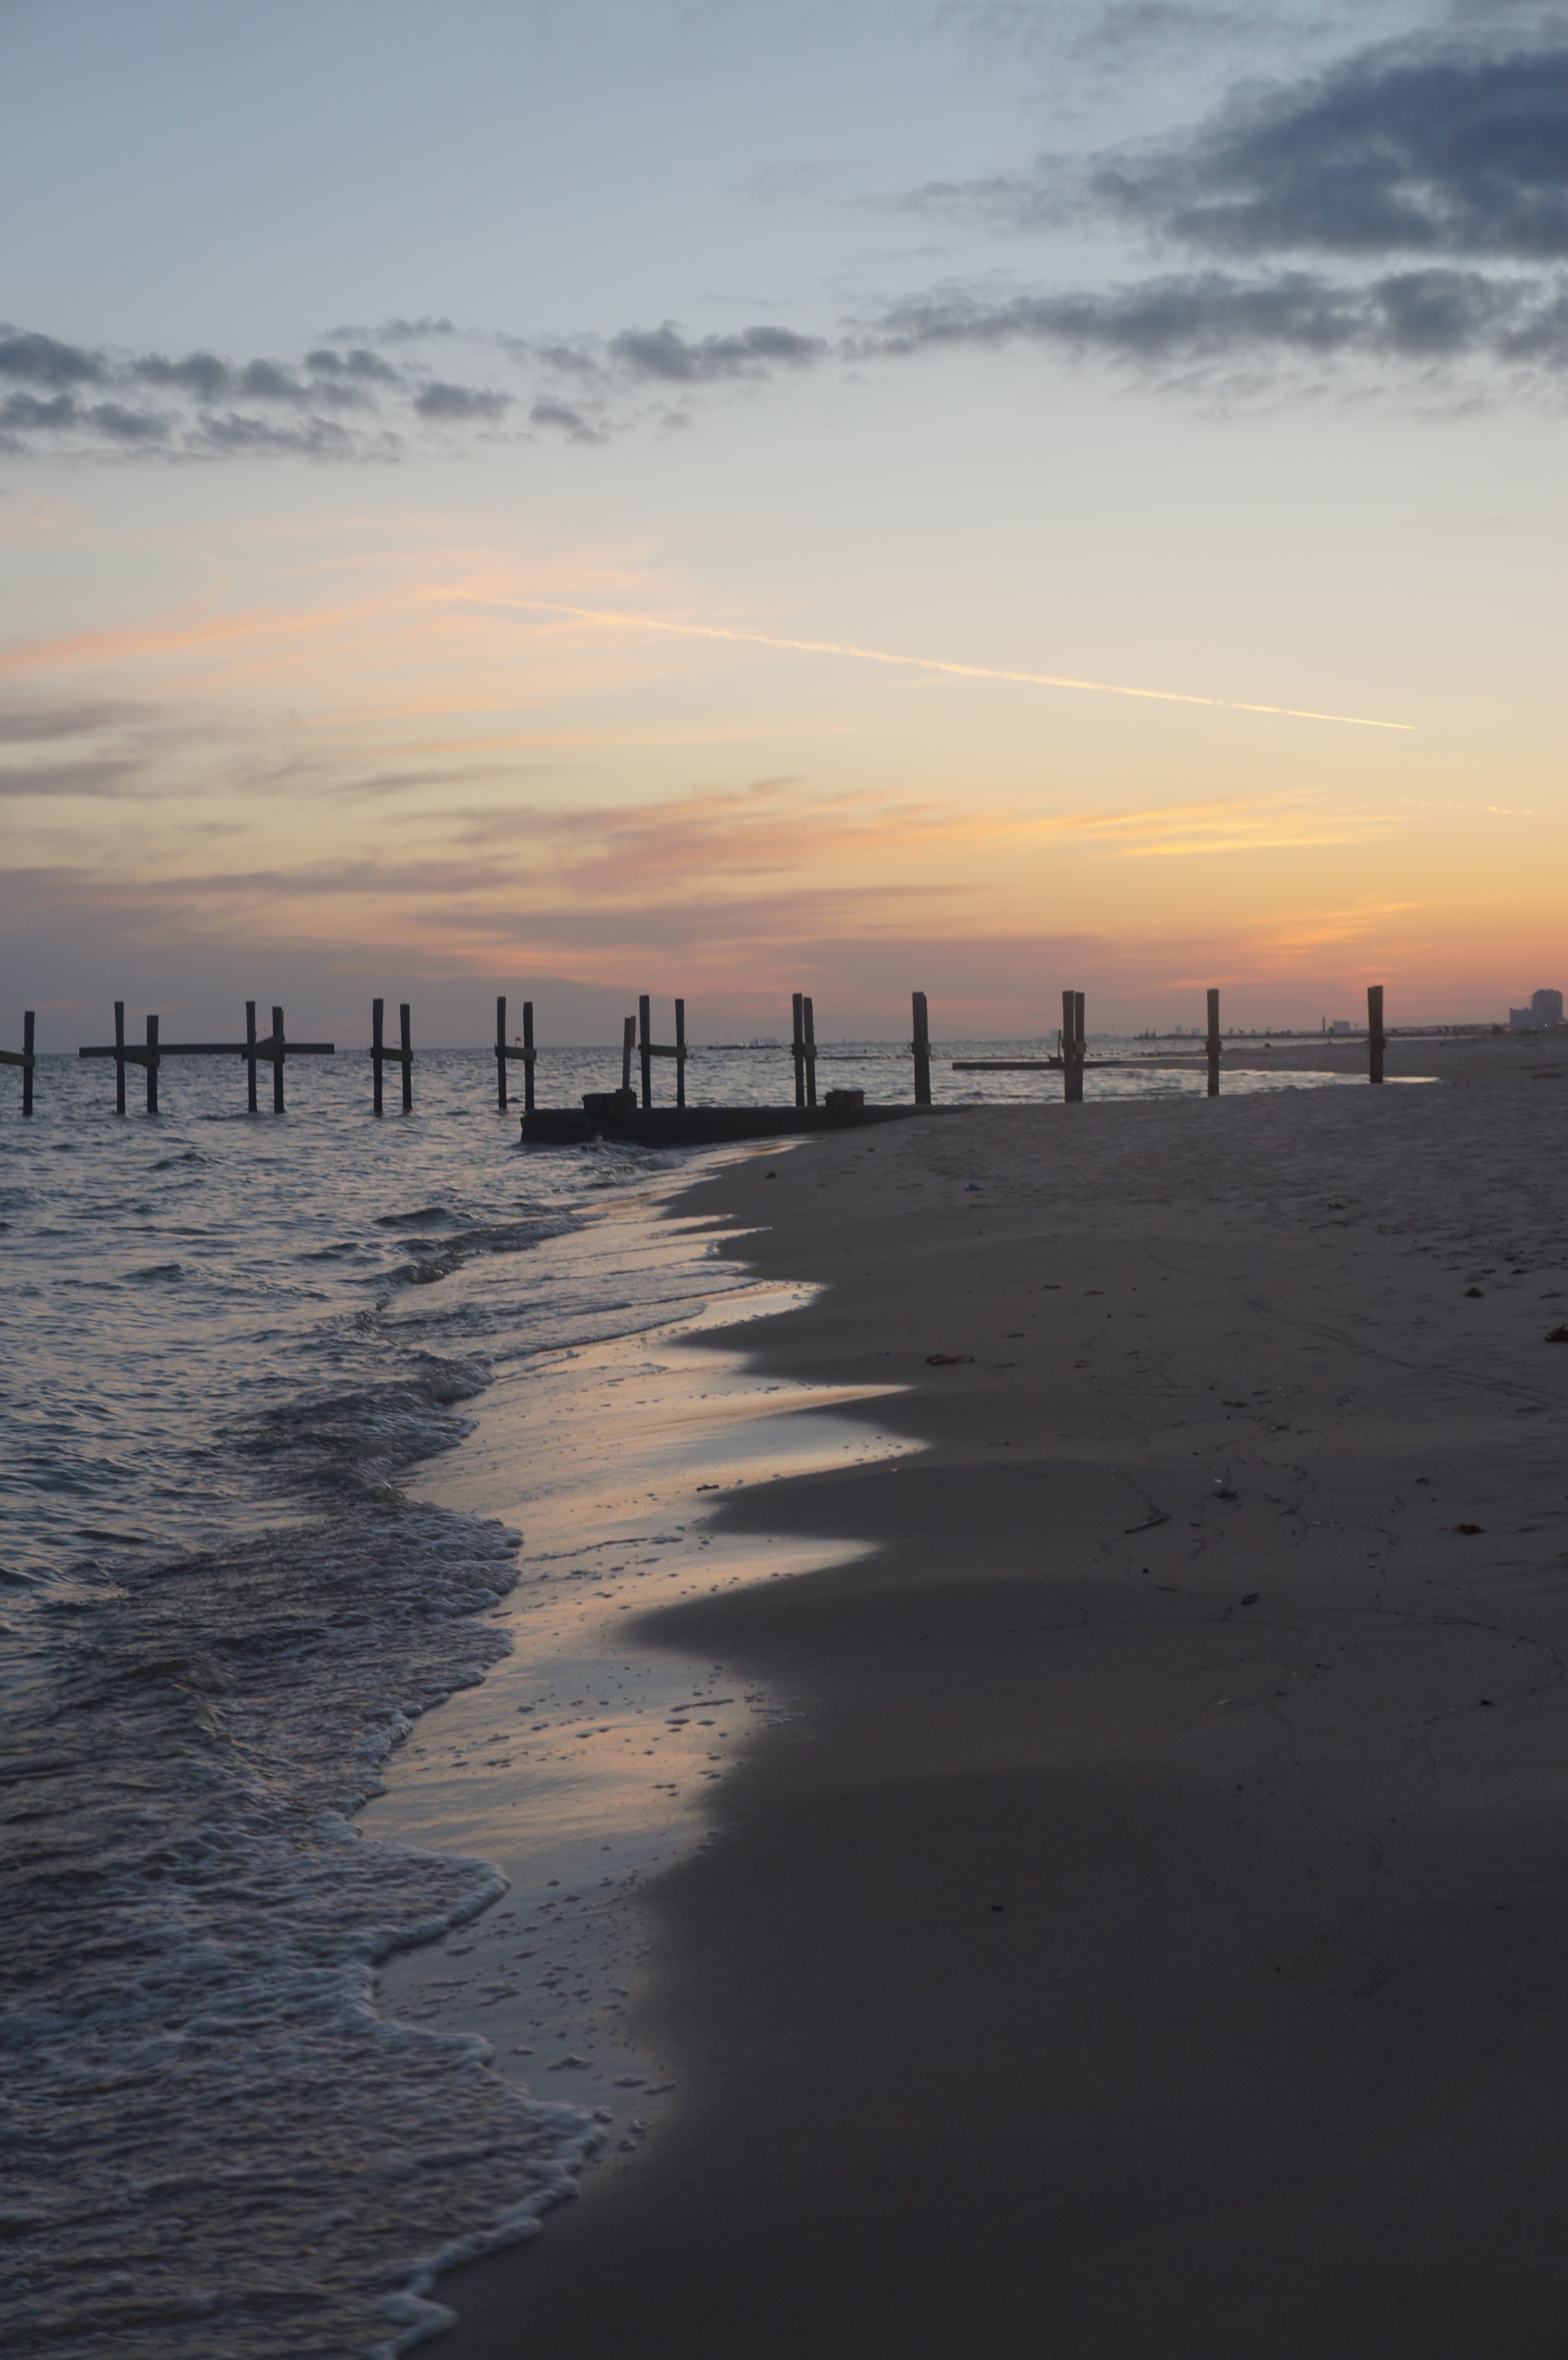
beach, sea, coast, sand, ocean, horizon, cloud, sunrise, sunset, sunlight, morning, shore, wave, dawn, dusk, evening, reflection, bay, body of water, mudflat, wind wave